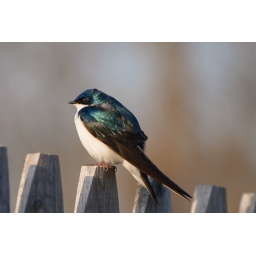
This male holds his ground near his mate and nesting box.